Congregation Aish Kodesh

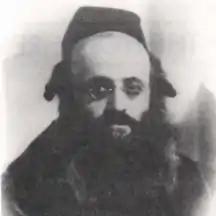
The Piaseczna Rav, Rabbi Kalonymus Kalman Shapira, known as the Aish Kodesh

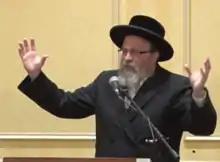
Rabbi Moshe Weinberger

Aish Kodesh was founded in December 1992 by a group led by Rabbi Moshe Weinberger, a native of Queens, New York, who received rabbinic ordination from Rabbi Isaac Elchanan Theological Seminary (RIETS). Raised in a Modern Orthodox home, Weinberger earned master's degrees in Jewish philosophy from the Bernard Revel Graduate School of Jewish Studies at Yeshiva University, and in educational administration from Columbia University Teachers College, and taught in Jewish day schools for two decades before becoming the rabbi of Aish Kodesh.